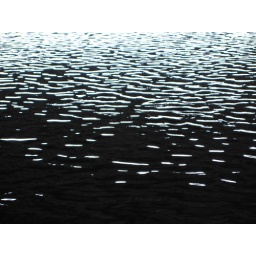
water under the bridge